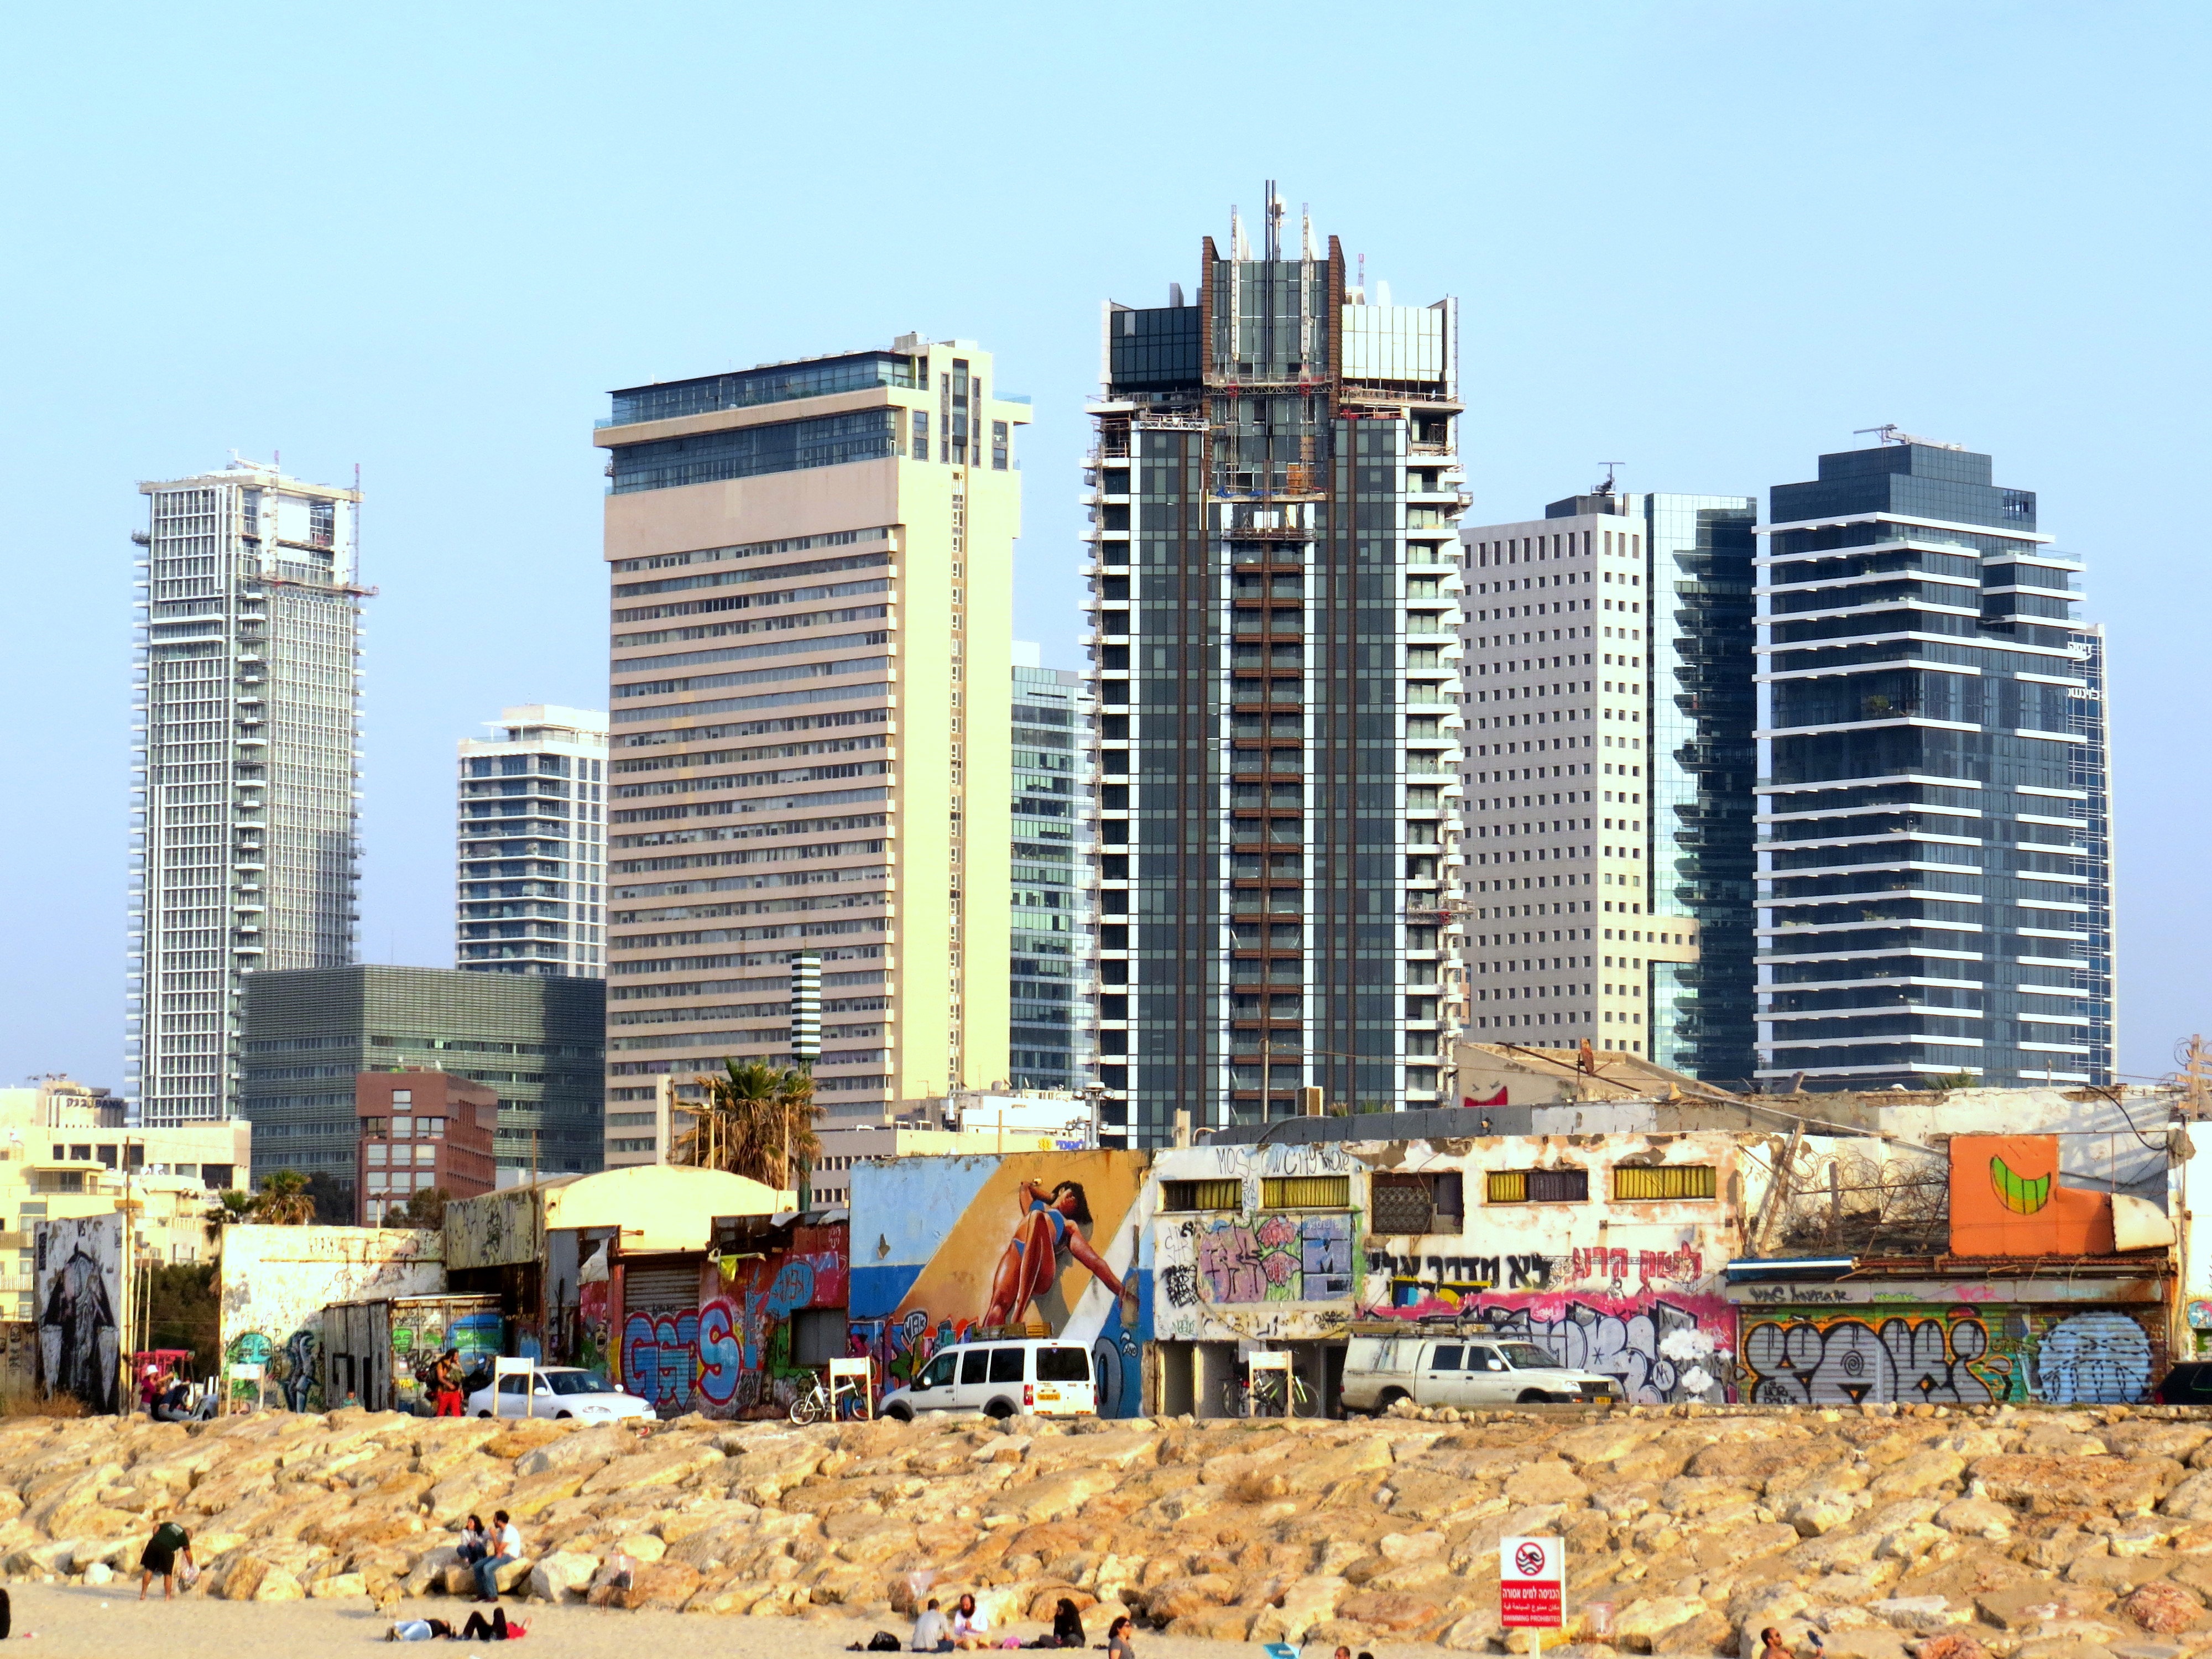
skyline, city, skyscraper, cityscape, downtown, tower, landmark, tower block, metropolis, condominium, neighbourhood, urban area, residential area, human settlement, metropolitan area